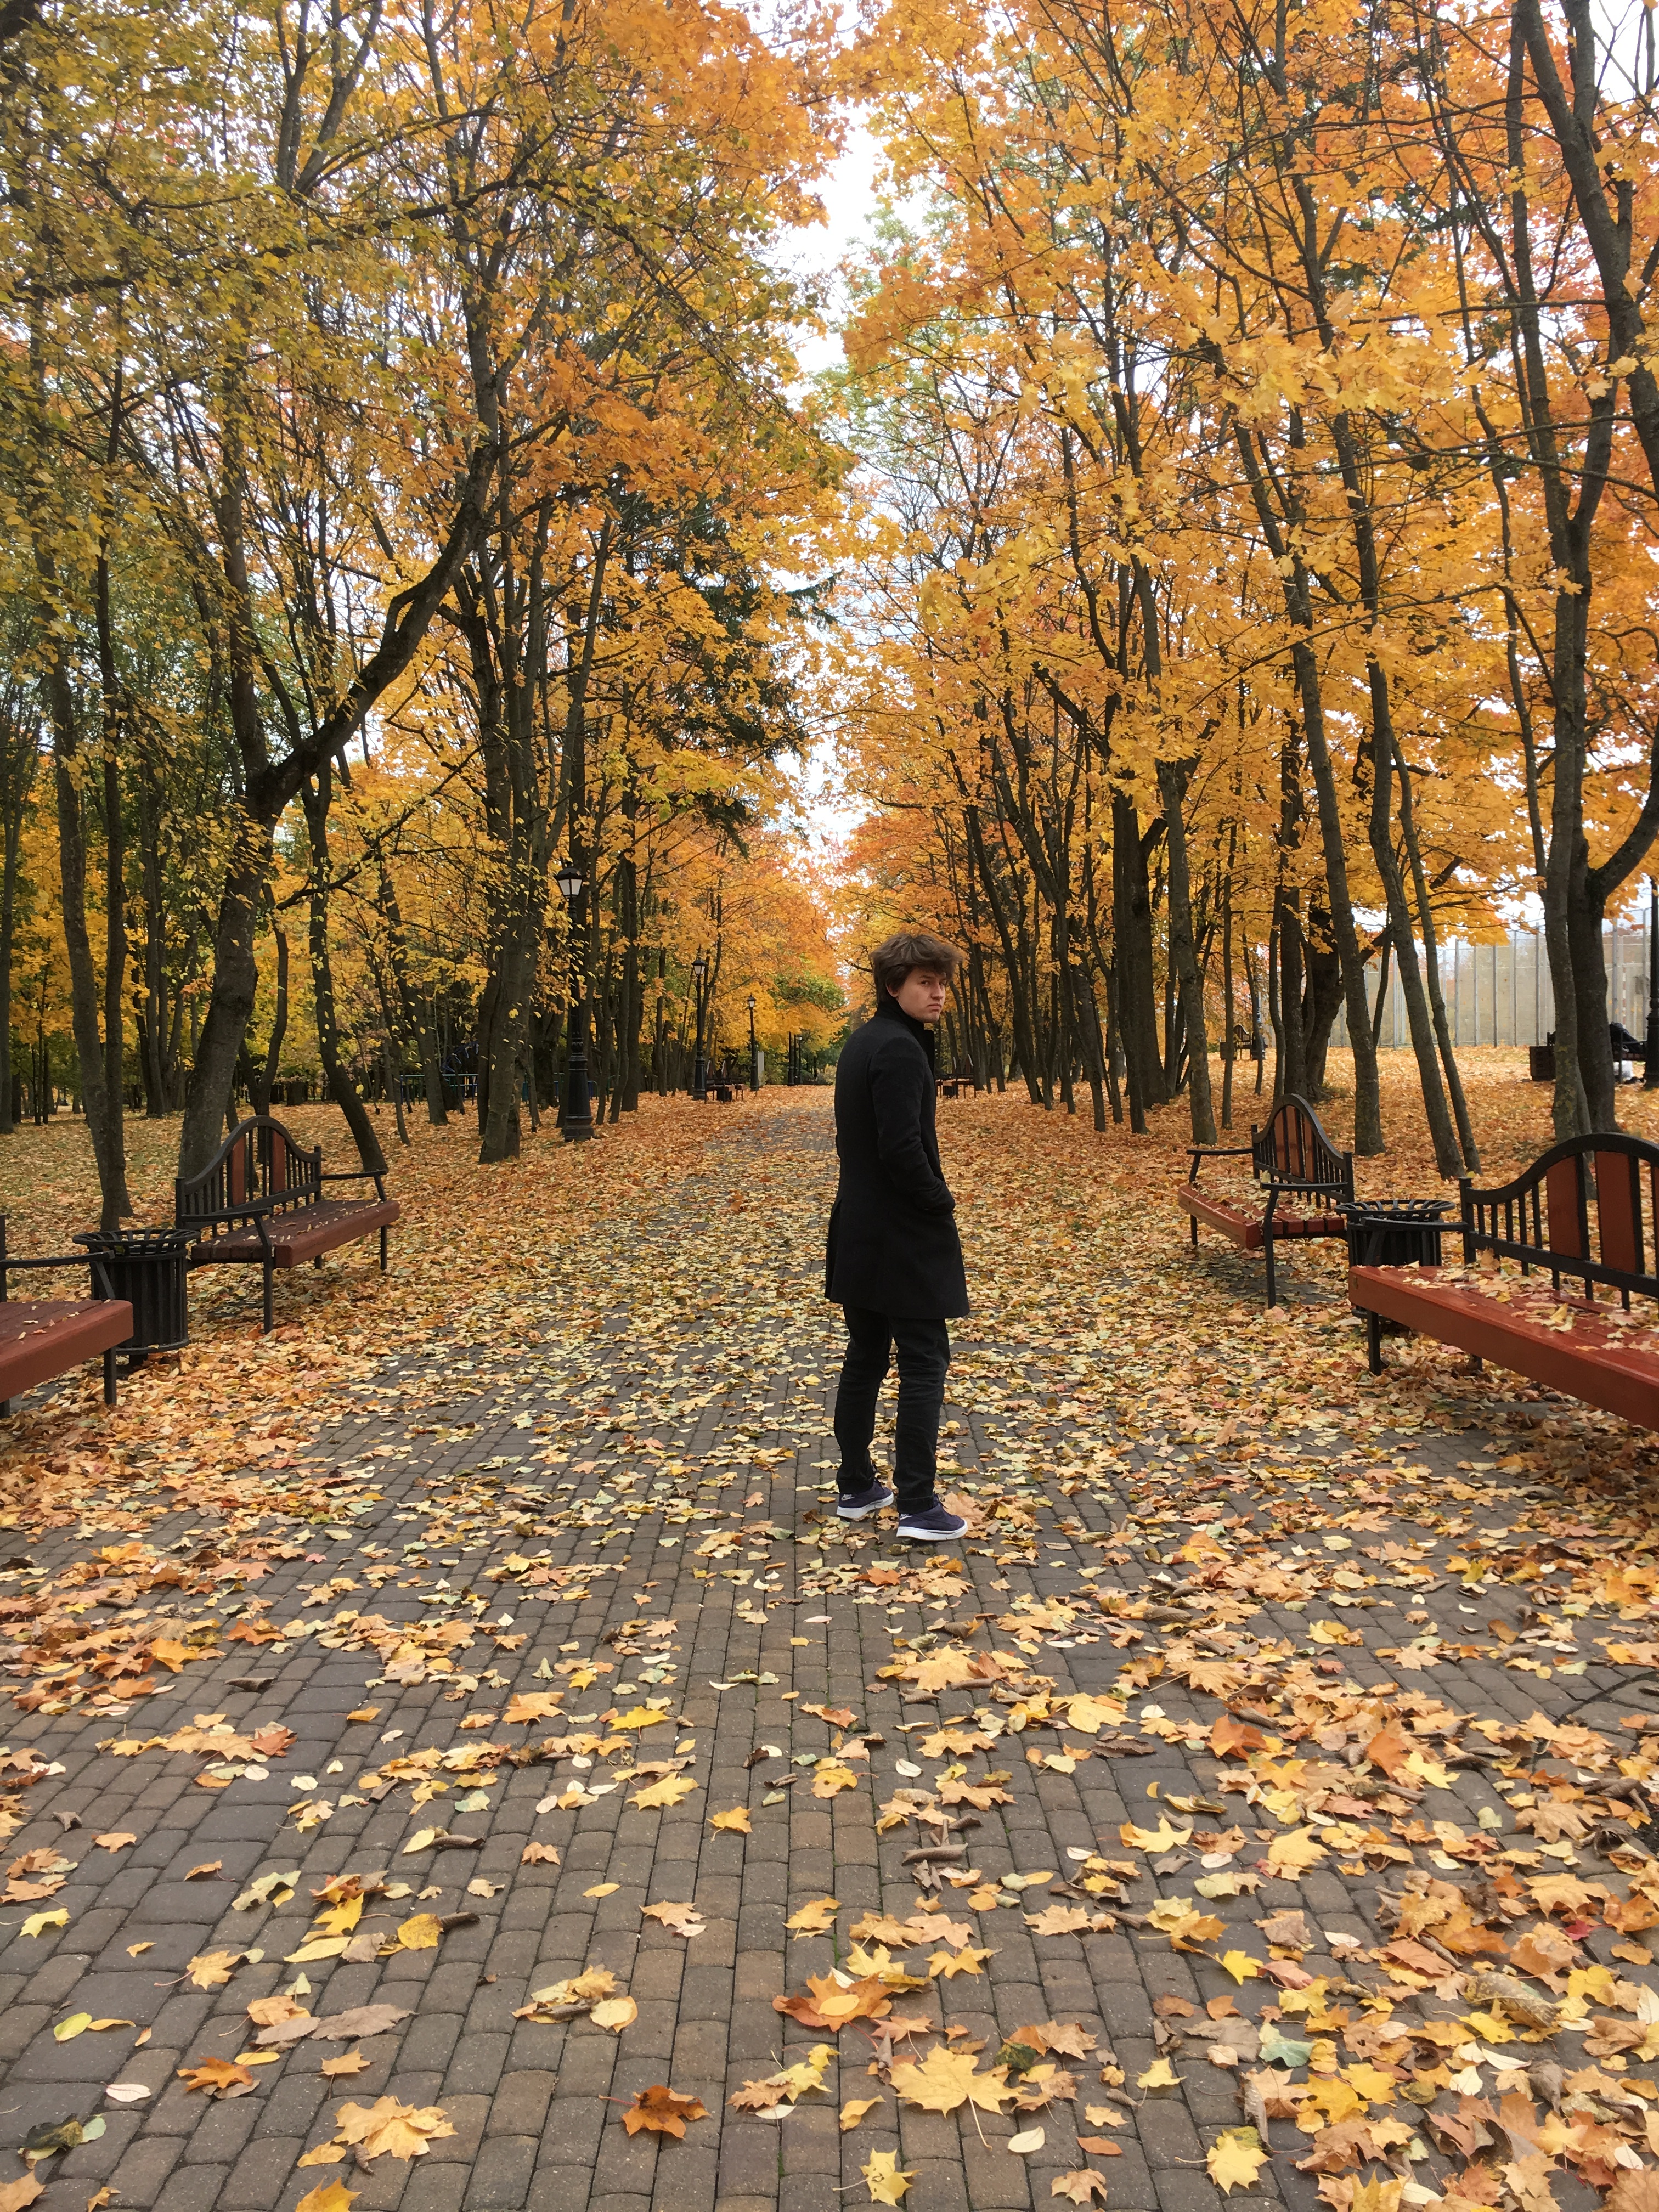
autumn, tree, People in nature, leaf, deciduous, natural landscape, woody plant, branch, cobblestone, plant, sunlight, grove, road surface, woodland, flooring, path, forest, walking, trail, Tints and shades, thoroughfare, road, temperate broadleaf and mixed forest, walkway